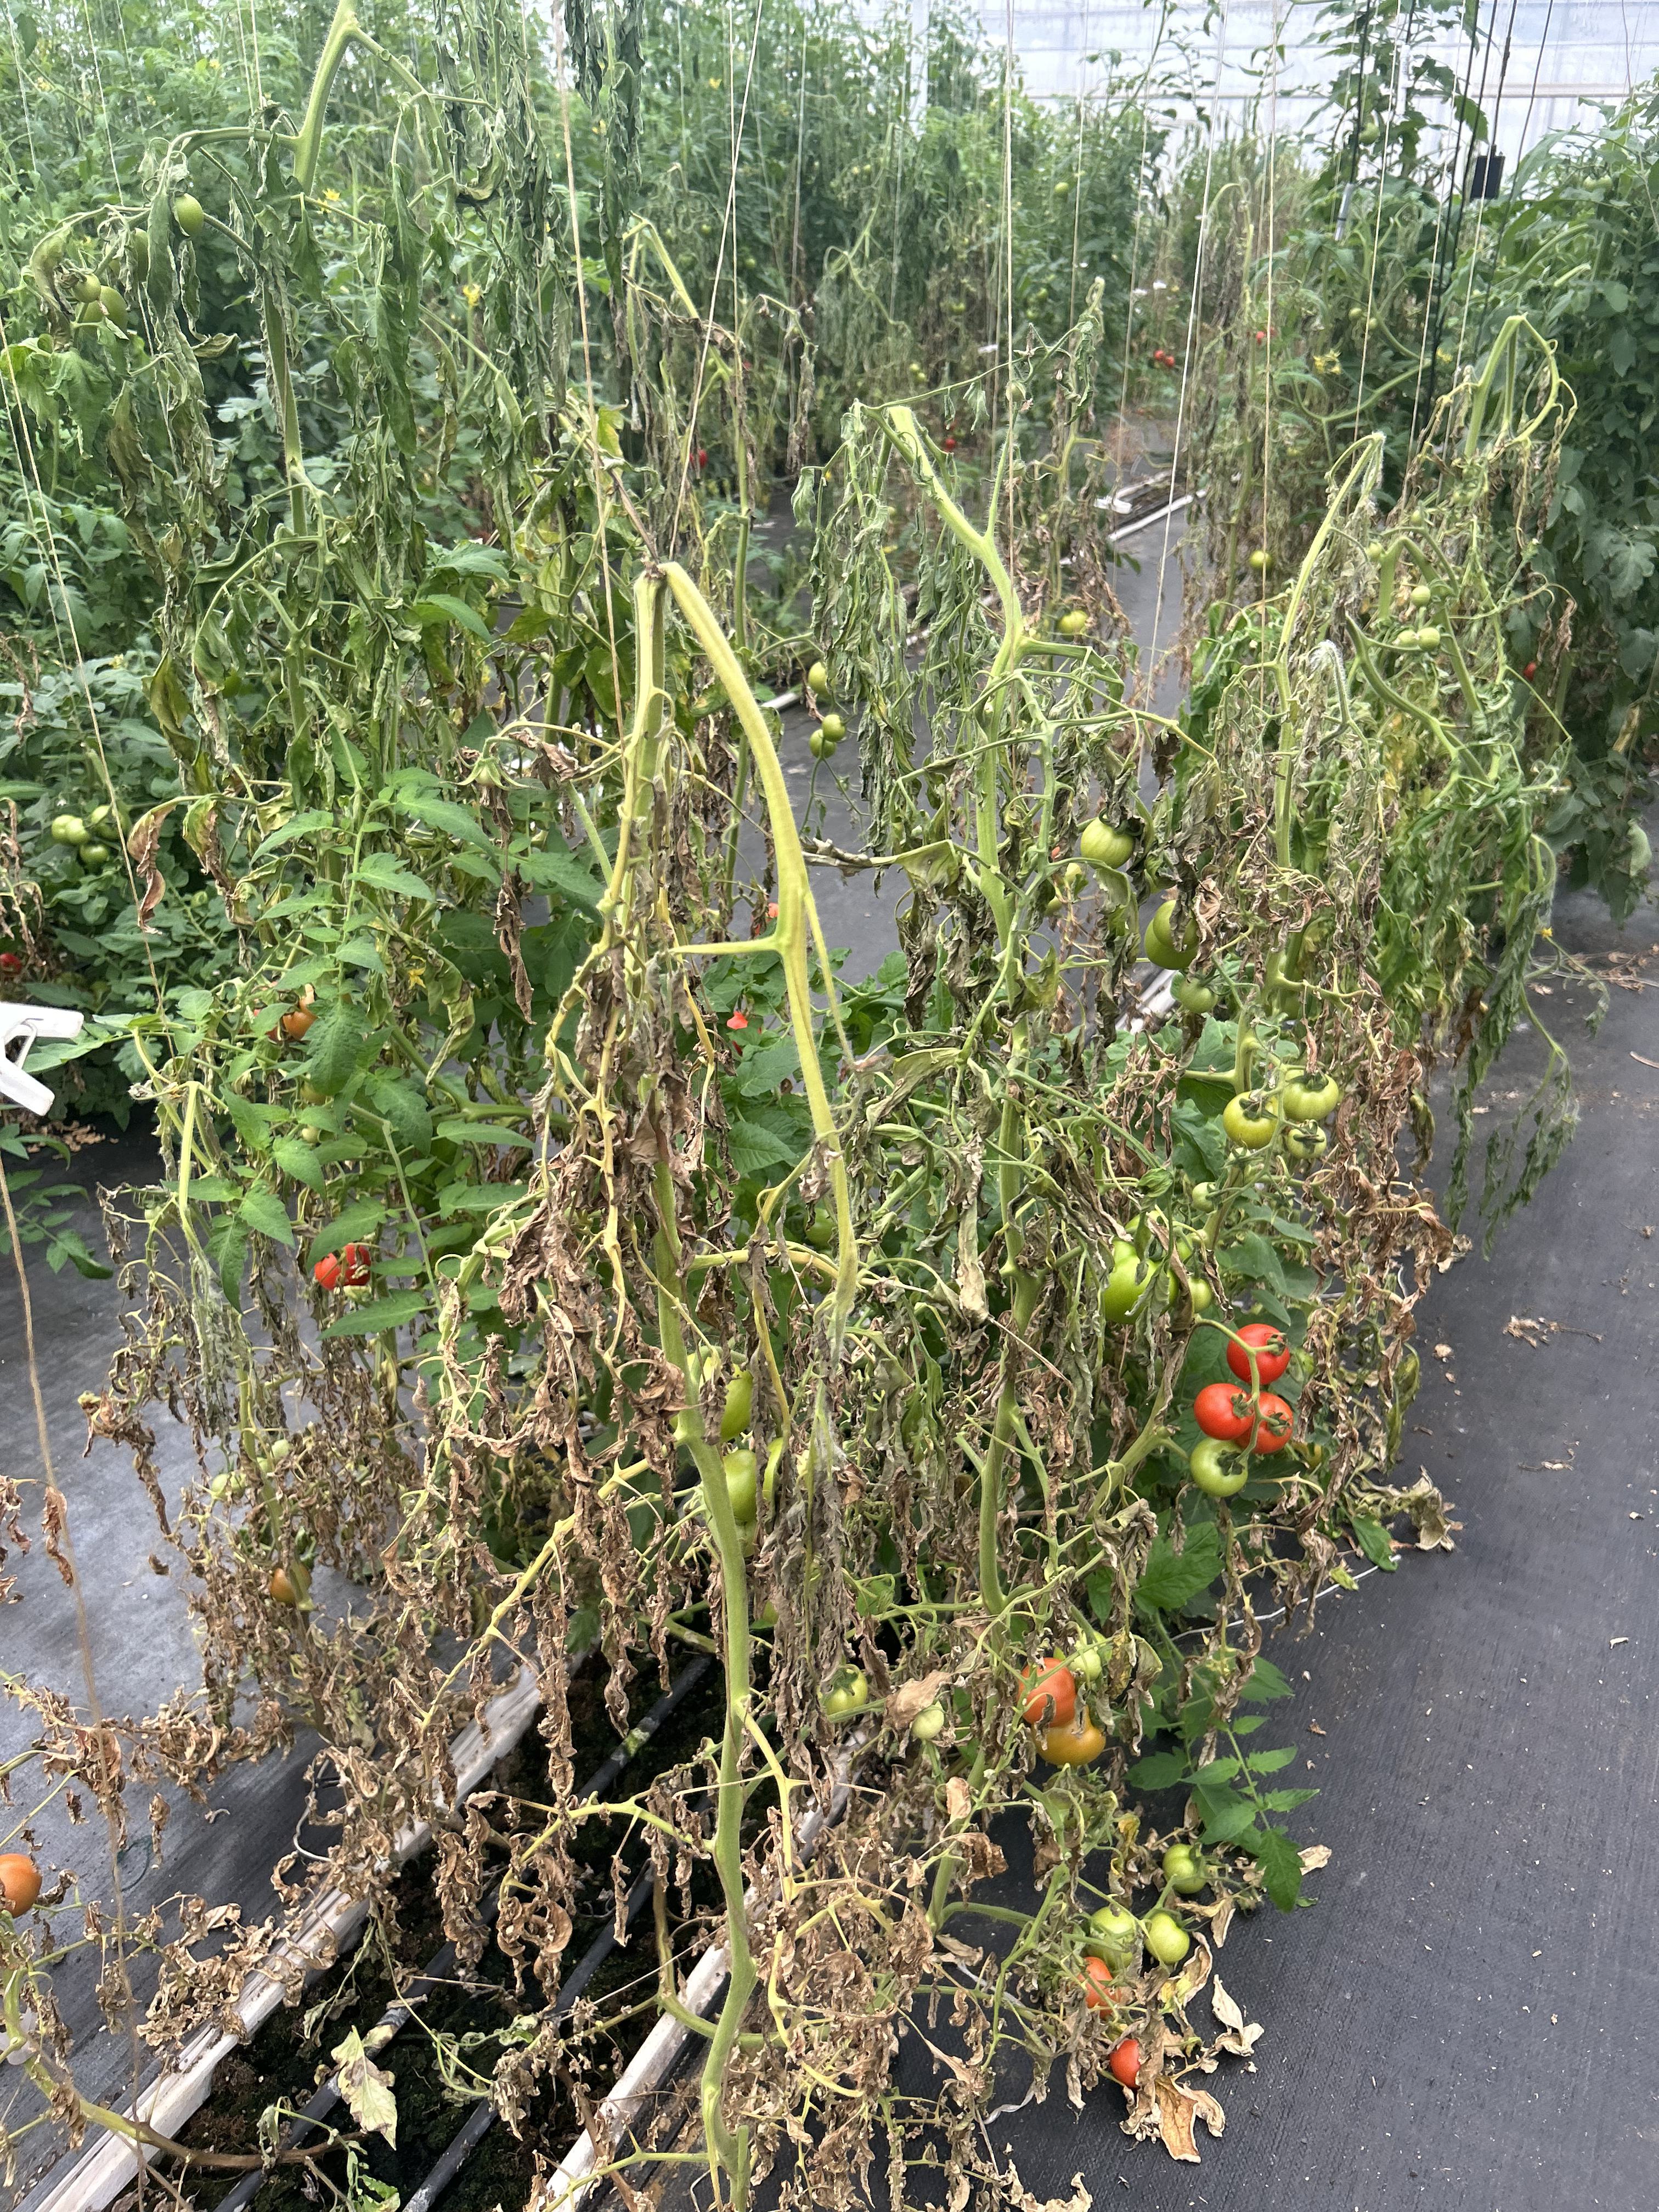
Disease: Wilt